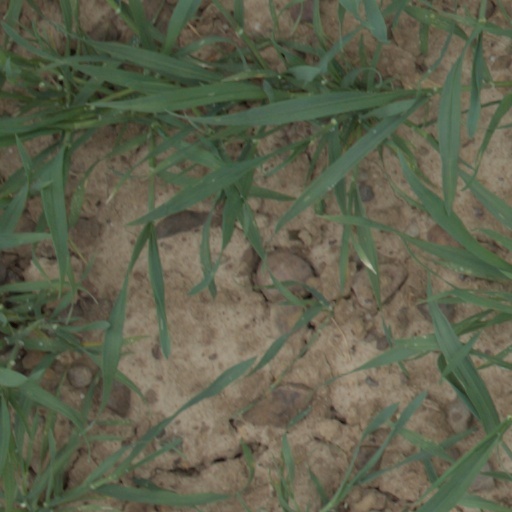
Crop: wheat